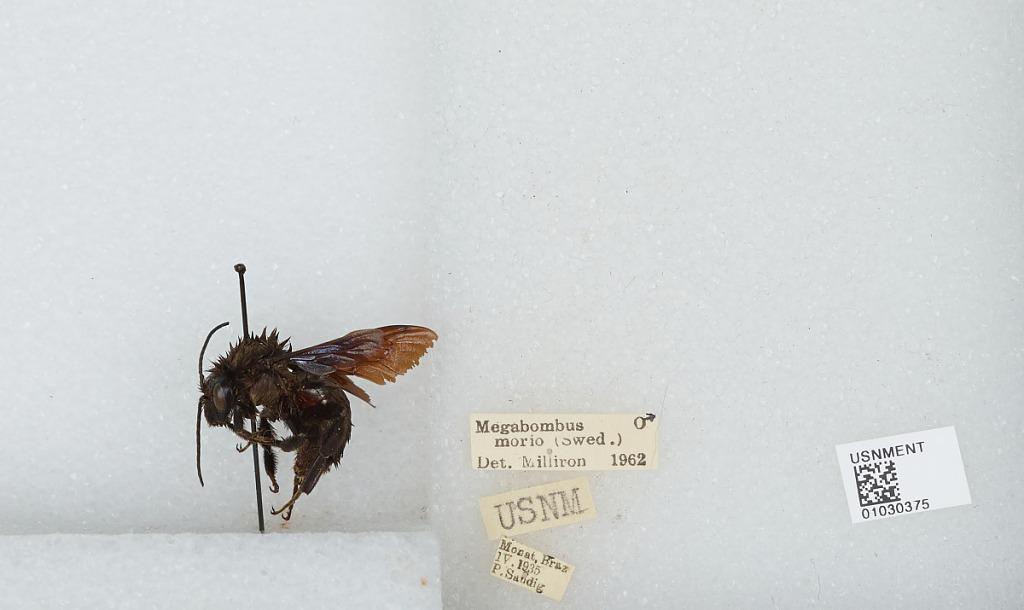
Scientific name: Bombus (Fervidobombus) morio (Swederus)
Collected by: P. Sandig
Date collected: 1935-4-
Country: Brazil
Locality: Monat
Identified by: Milliron